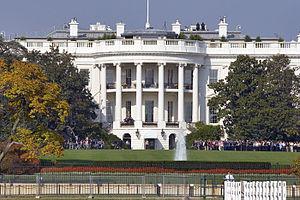
White America est une chanson du rappeur américain Eminem, extrait de l'album The Eminem Show, sorti le 28 mai 2002. La promotion de la chanson fut assurée grâce à la diffusion d'un clip. Eminem interpréta le titre aux MTV Video Music Awards. C'est la seconde piste de l'album et la première chanson. Cette chanson évoque l'influence d'Eminem sur la jeunesse américaine. Eminem répond ici aux critiques l'accusant d'être une mauvaise influence pour les blancs aux États-Unis. Il renvoie la faute sur les parents et la classe politique.